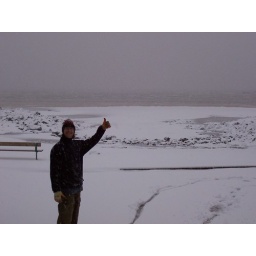
The bench in the back ground is on the beach wall, just to give you some idea.....